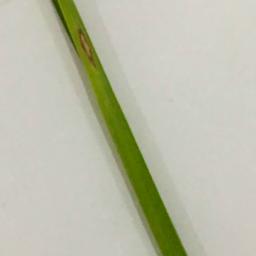
Label: Rice___Leaf_Blast